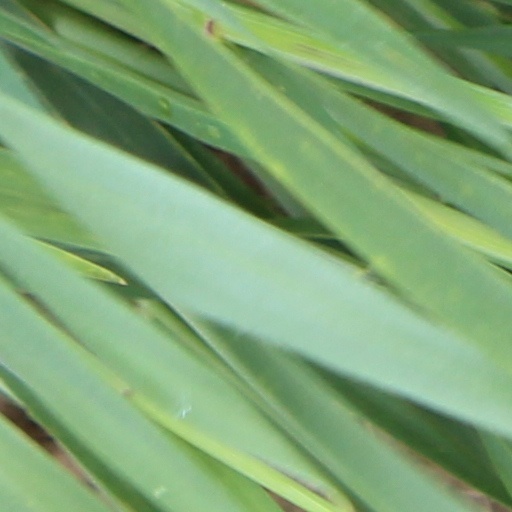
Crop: wheat